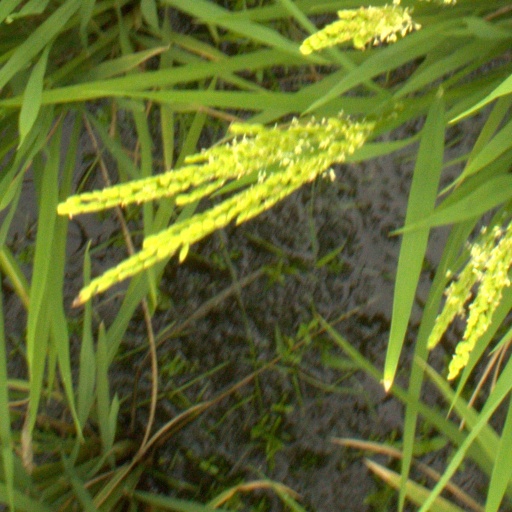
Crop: rice